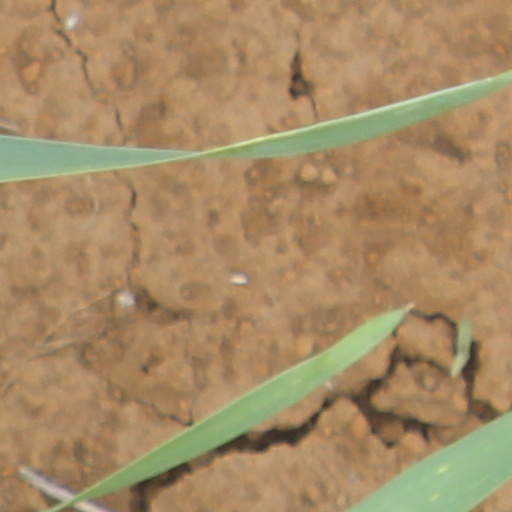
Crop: wheat